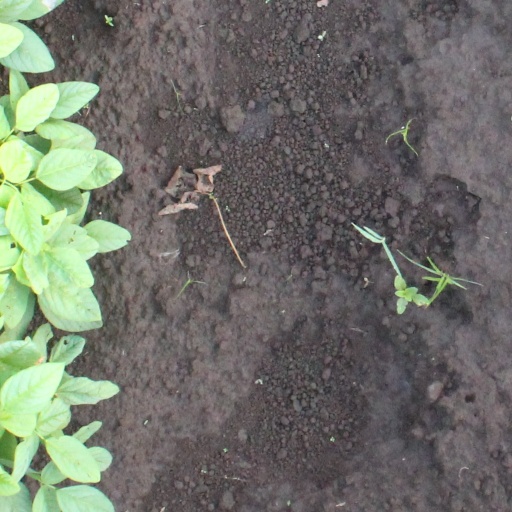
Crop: soybean